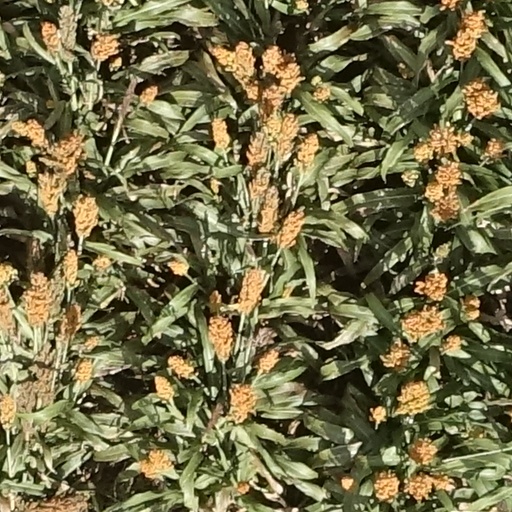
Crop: sorghum